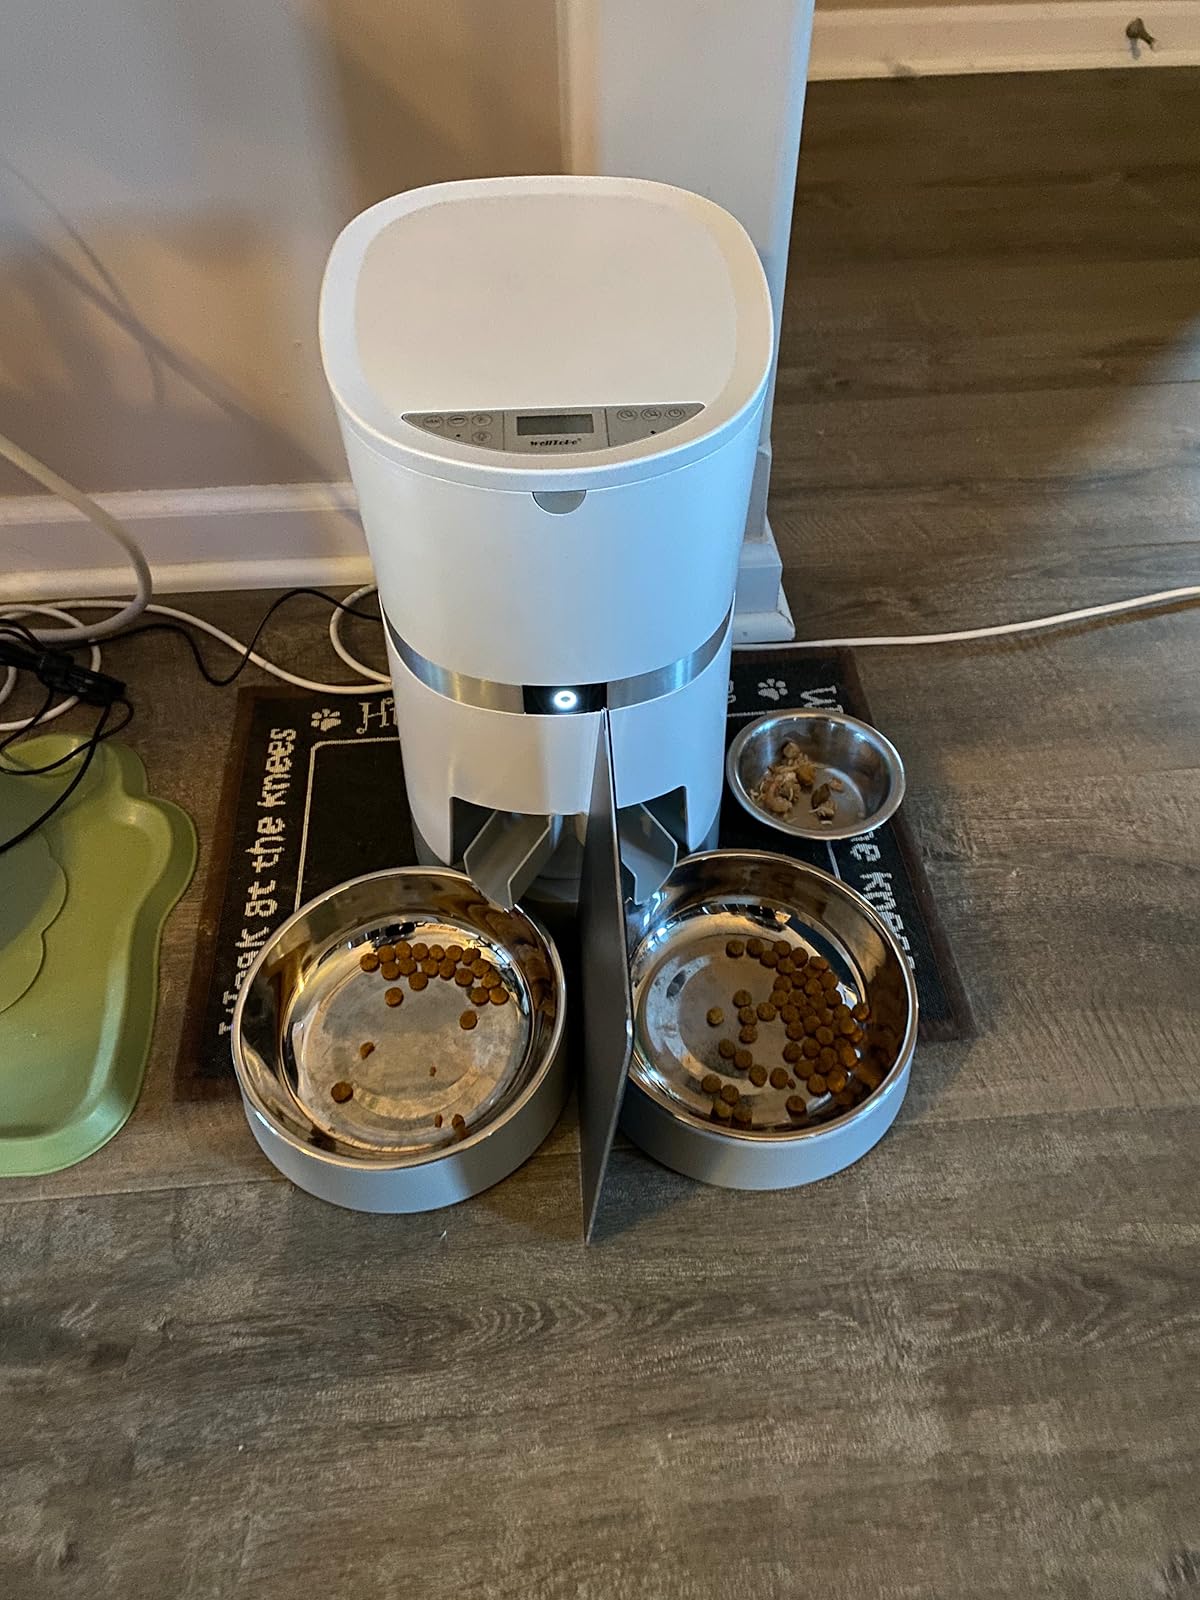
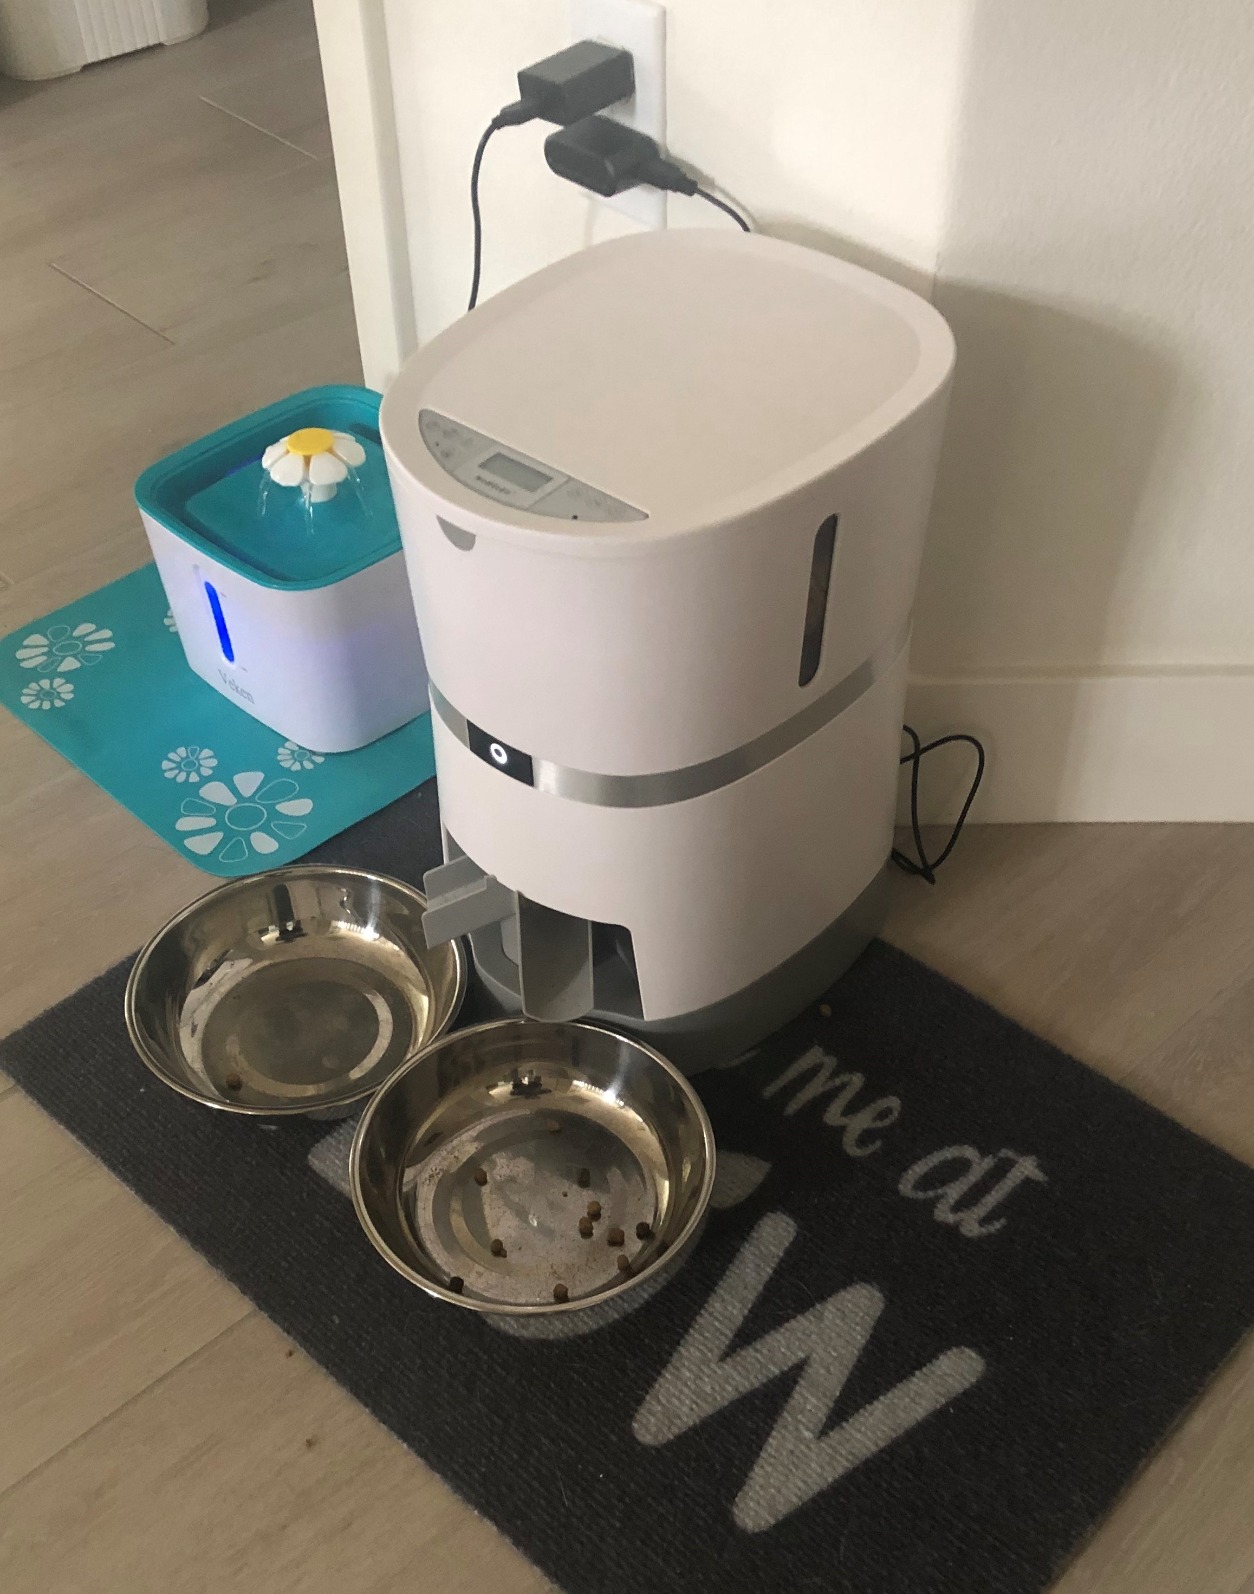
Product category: items_feeder
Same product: yes